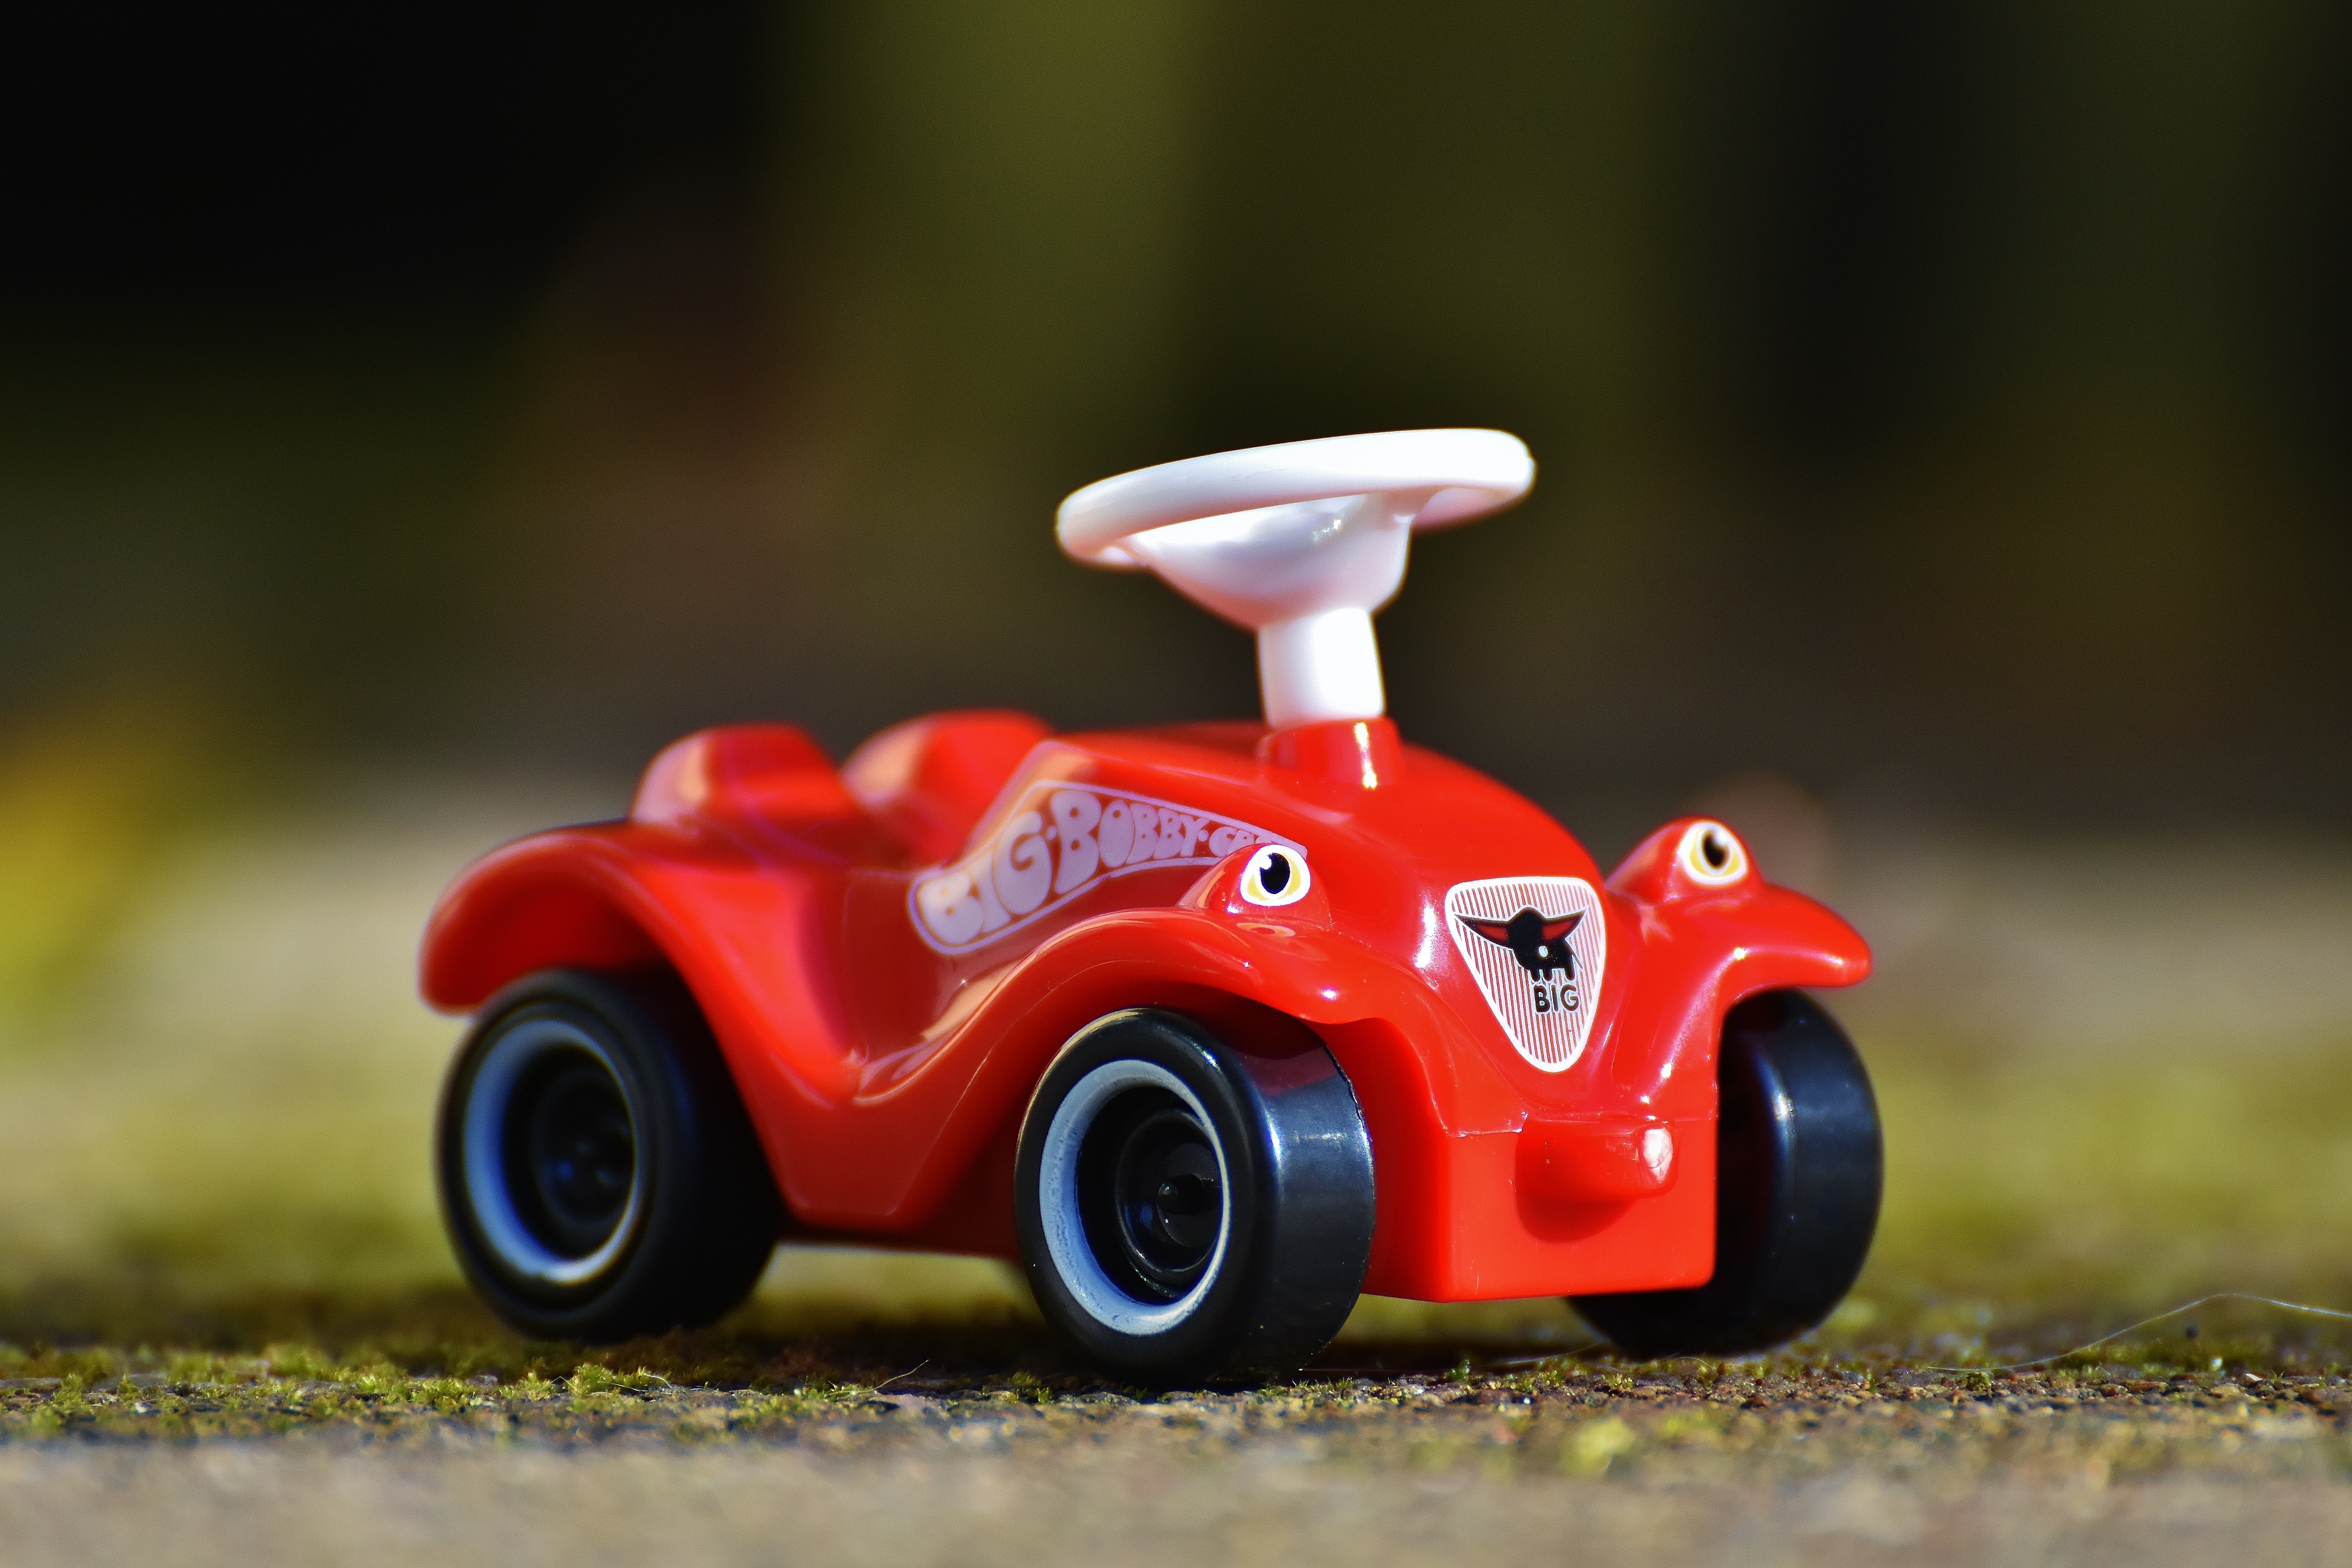
car, play, red, vehicle, child, toy, sports car, race car, supercar, children, toys, funny, children toys, model car, bobby car, land vehicle, automobile make, automotive design